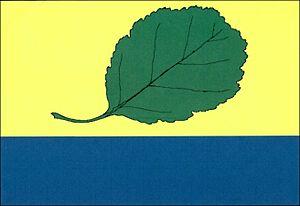
Leštinka est une commune du district de Chrudim, dans la région de Pardubice, en République tchèque. Sa population s'élevait à 154 habitants en 2017.